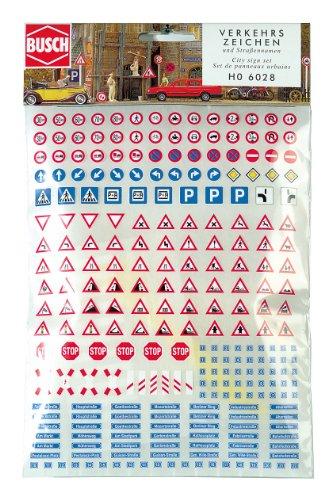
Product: Busch 6028 City Sign Set HO Signals Scale Model Signals
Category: Toys & Games | Hobbies | Models & Model Kits
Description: Accurate scale 6028.
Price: $14.13
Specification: ProductDimensions:5.9x1.9x0.4inches|ItemWeight:0.32ounces|ShippingWeight:3.52ounces(Viewshippingratesandpolicies)|DomesticShipping:ItemcanbeshippedwithinU.S.|InternationalShipping:ThisitemcanbeshippedtoselectcountriesoutsideoftheU.S.LearnMore|ASIN:B0000WOHFW|Itemmodelnumber:6028|Manufacturerrecommendedage:14yearsandup